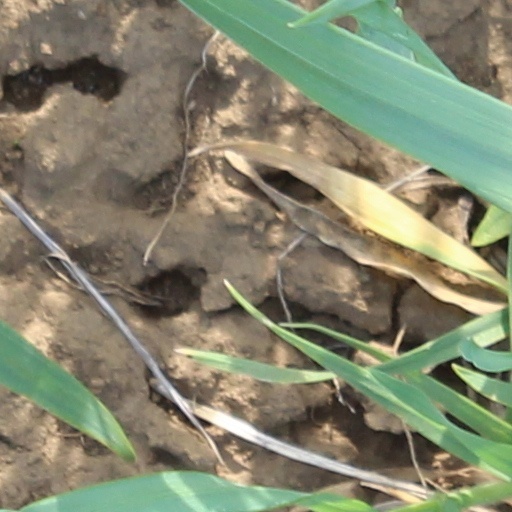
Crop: wheat